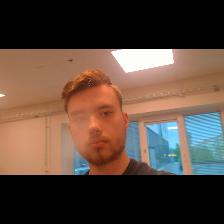
Label: Human